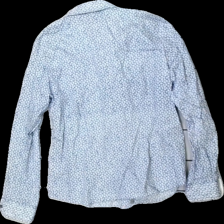
View: back
Type: Shirt
Category: Ladies
Brand: Not in the list
Brand text on label: erfo
Colors: Blue, White, Pink
Material: 100% cotton
Pattern: Floral print
Cut: Regular
Size: 36
Season: All
Damage location: middle center
Damage 3 location: top left
Price range: 50-100
Recommended usage: Reuse
Description: blommig skjorta